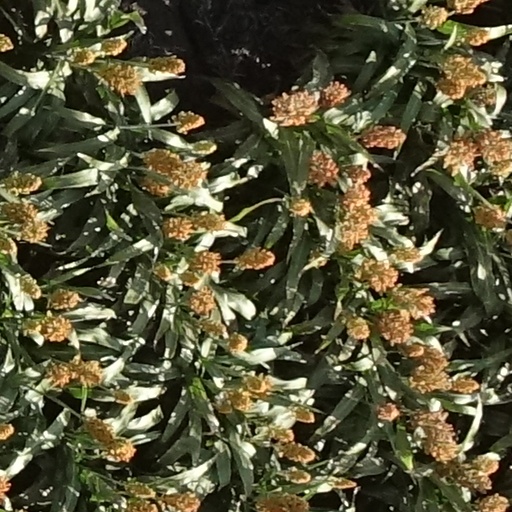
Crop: sorghum